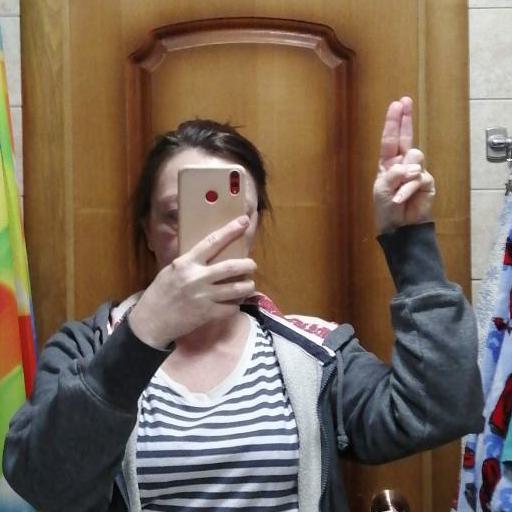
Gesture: no_gesture